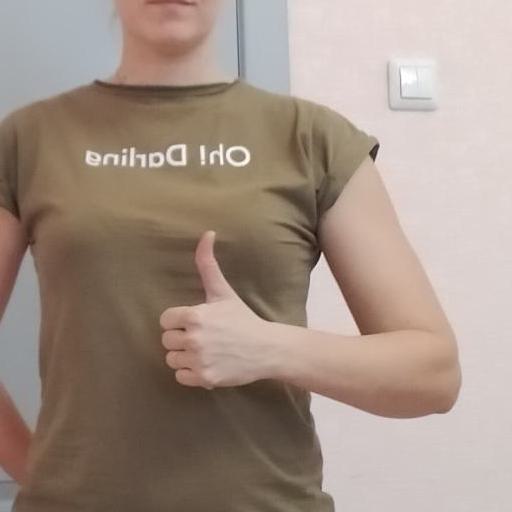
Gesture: like